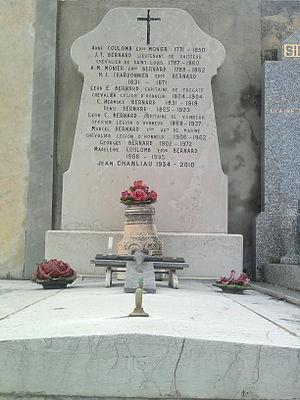
Tombe de Joseph Toussaint Bernard à Toulon
Joseph Toussaint Bernard, né le 1ᵉʳ novembre 1787 à Toulon et mort le 21 juillet 1860 à Toulon, est un officier de marine qui, a commencé comme novice dans la Marine impériale française, puis a fait une brillante carrière qui l'a mené, sous la 1ʳᵉ République, au Directoire, puis sous le Consulat, l'Empire et enfin la Restauration, sur toutes les mers fréquentées de l'époque, à tous les postes d'encadrement et de commandement.